Korean independence movement

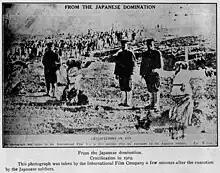
Korean Christians were crucified in the aftermath of the March 1st Movement (1919)

The period of Japanese colonial rule that ensued was oppressive to a far-reaching degree, giving rise to many Korean resistance movements. By 1919 these became nationwide, marked by what became known as the March First Movement.